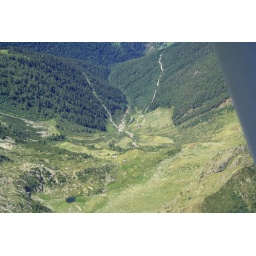
Orobian Prealps - A small lake over the mountains